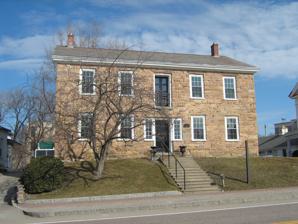
Building: Old Stone House (Winooski, Vermont)
Country: United States of America
Year built: 1789
Historic house in Vermont, United States United States historic place Old Stone House U.S. National Register of Historic Places Show map of Vermont Show map of the United States Location 73 E. Allen St., Winooski, Vermont Coordinates 44°29′28″N 73°11′1″W / 44.49111°N 73.18361°W / 44.49111; -73.18361 Area less than one acre Built 1789 ( 1789 ) NRHP reference No. 73000271 Added to NRHP May 8, 1973 The Old Stone House is a historic house at 73 East Allen Street in central Winooski, Vermont . Built around 1790, it is the city's oldest building. It has served as a tavern, as a residence, and now supports professional offices. It was listed on the National Register of Historic Places in 1973. Description and history The Old Stone House stands a short way east of Winooski's central Rotary Park, on the north side of East Allen Street between Cascade Way and Abenaki Way. It is a 2 + 1 ⁄ 2 -story structure, built out of rough-cut stone and capped by a side gable roof. It has a five-bay front facade, with sash windows in the outer bays set in rectangular openings. The front entrance is at the center, flanked by wide sidelight windows, and there is a second doorway above on the second level, set at a recess with an iron balustrade across the lower part of the opening. A wood-frame addition, nearly as old as the main block, extends to the rear. The house was supposedly built around 1790 by Roswell Butler, and is the city's only surviving building from the period immediately following the American Revolutionary War . It served as a public accommodation (at times a tavern, but also for some time as a hotel) until 1826, with the rear addition added in 1793. It was then converted into a multi-unit residential apartment house, a use that was abandoned in the 1960s. It now houses professional offices. See also National Register of Historic Places listings in Chittenden County, Vermont References